Chakkar (film)

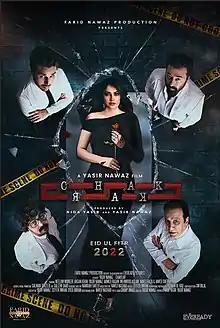
Film Poster

Chakkar is a 2022 Pakistani murder mystery film directed by Yasir Nawaz produced by Nida Yasir under the banner of Farid Nawaz Productions. It stars Ahsan Khan and Neelam Muneer with Yasir Nawaz and Jawed Sheikh in supporting roles. The film is released on Eid al-Fitr 3 May 2022 with negative reviews from critics towards its storyline, performance and direction. The film was declared a box office bomb.